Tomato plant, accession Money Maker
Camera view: tilt-top (135 deg); turntable rotation: 270 degrees
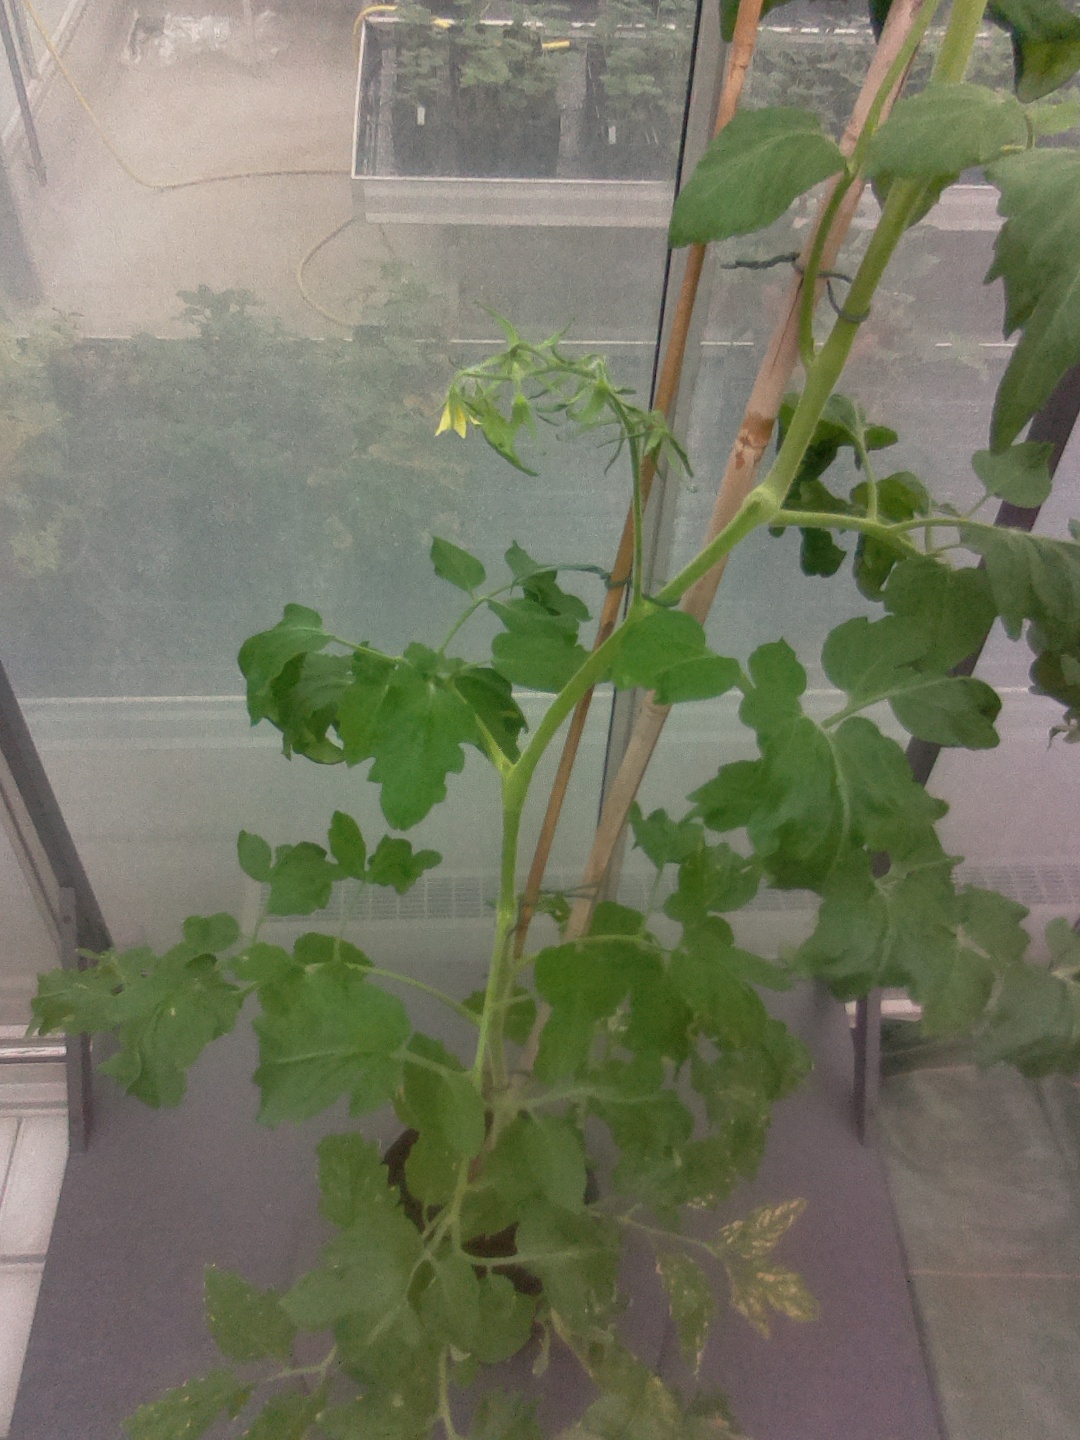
BBCH growth stage 70: Fruits at the main stem or branches visibles